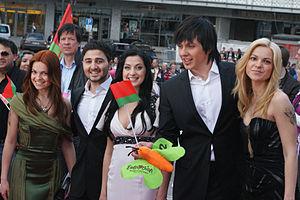
3+2 est un groupe biélorusse composé d'Artsem Mikhalenka, Elguiazar Farachian et Ioulia Chisko, accompagnés des choristes Aliona et Ninel Karpovitch. Ils ont représenté la Biélorussie au Concours Eurovision de la chanson en 2010 avec la chanson Butterflies, et se sont qualifiés pour la finale du 29 mai 2010. Ils ont terminé à l’avant-dernière place avec seulement 18 points.